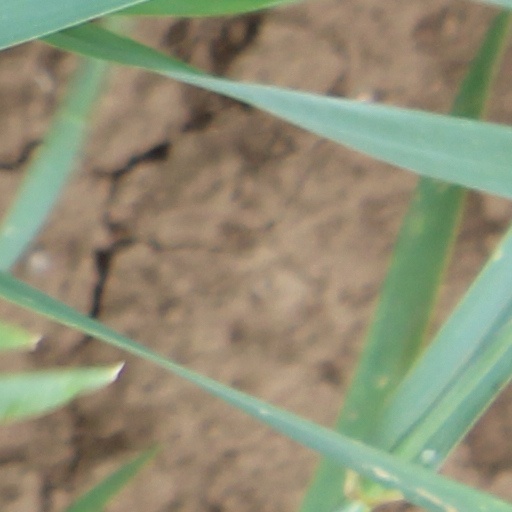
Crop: wheat